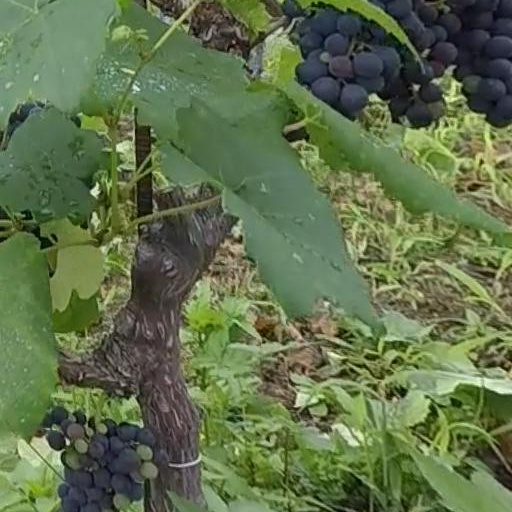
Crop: grape